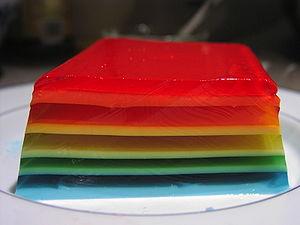
La jelly est un gel alimentaire, fait de gélatine ou de pectine ajouté à des liquides comestibles, qui est mangé en dessert.